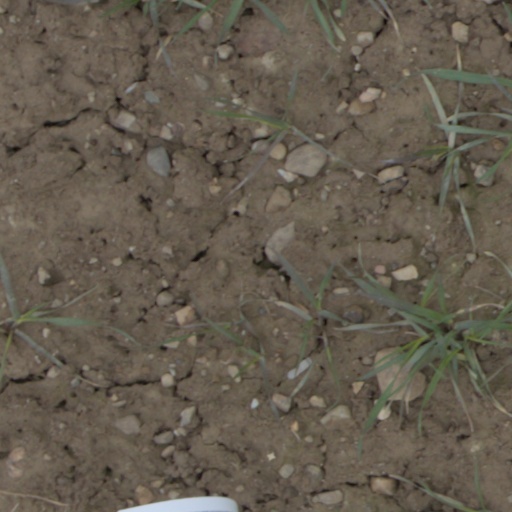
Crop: wheat